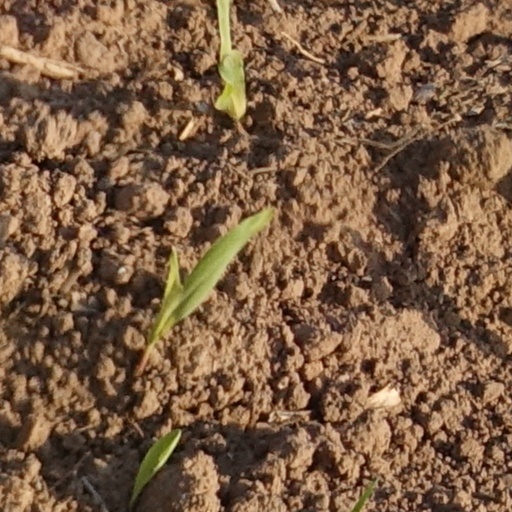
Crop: wheat